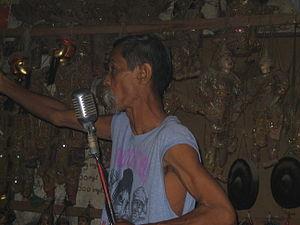
Les Moustache Brothers est une troupe birmane de théâtre de Mandalay constituée des frères U Par Par Lay et Lu Maw et de leur cousin U Lu Zaw. Le genre de théâtre joué par la troupe est le Pwe.